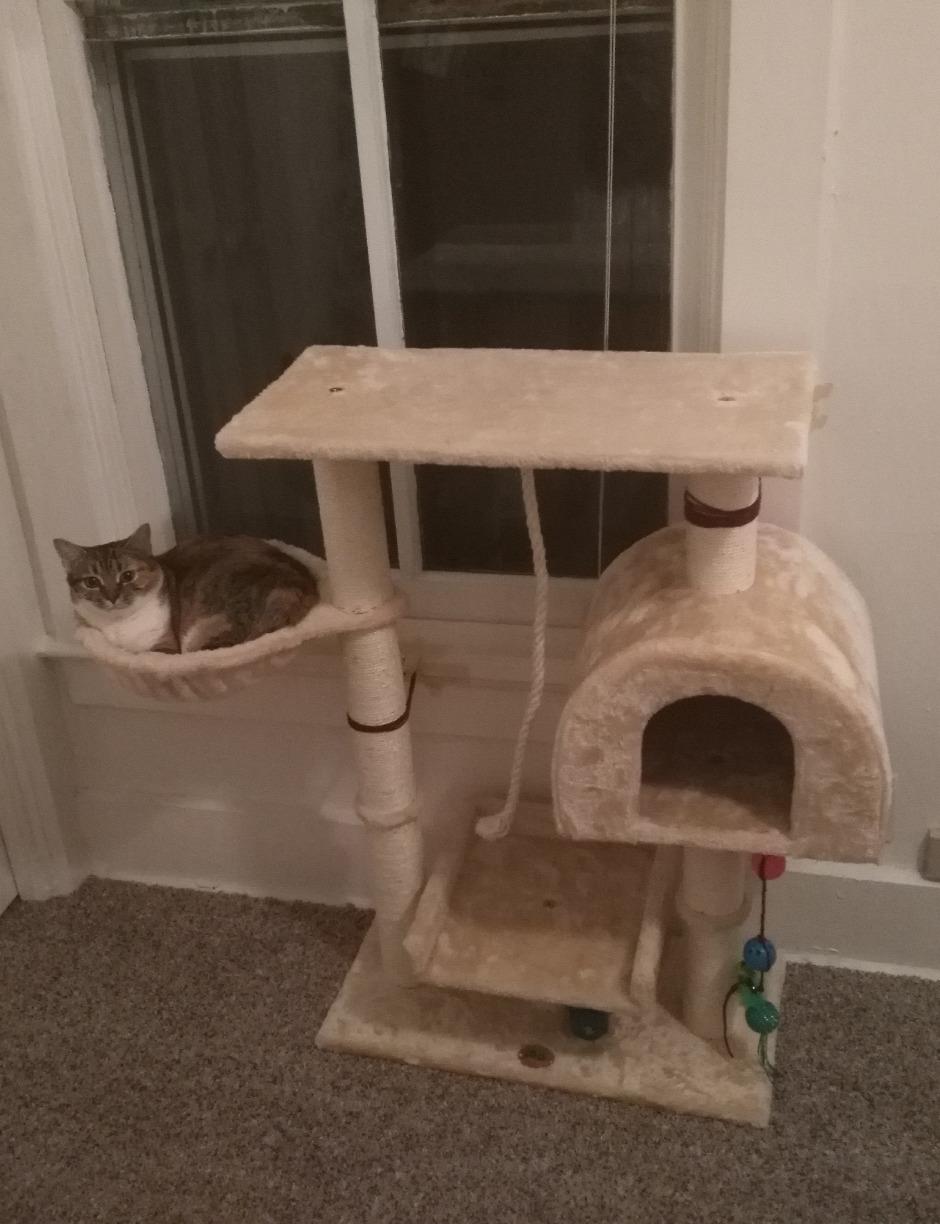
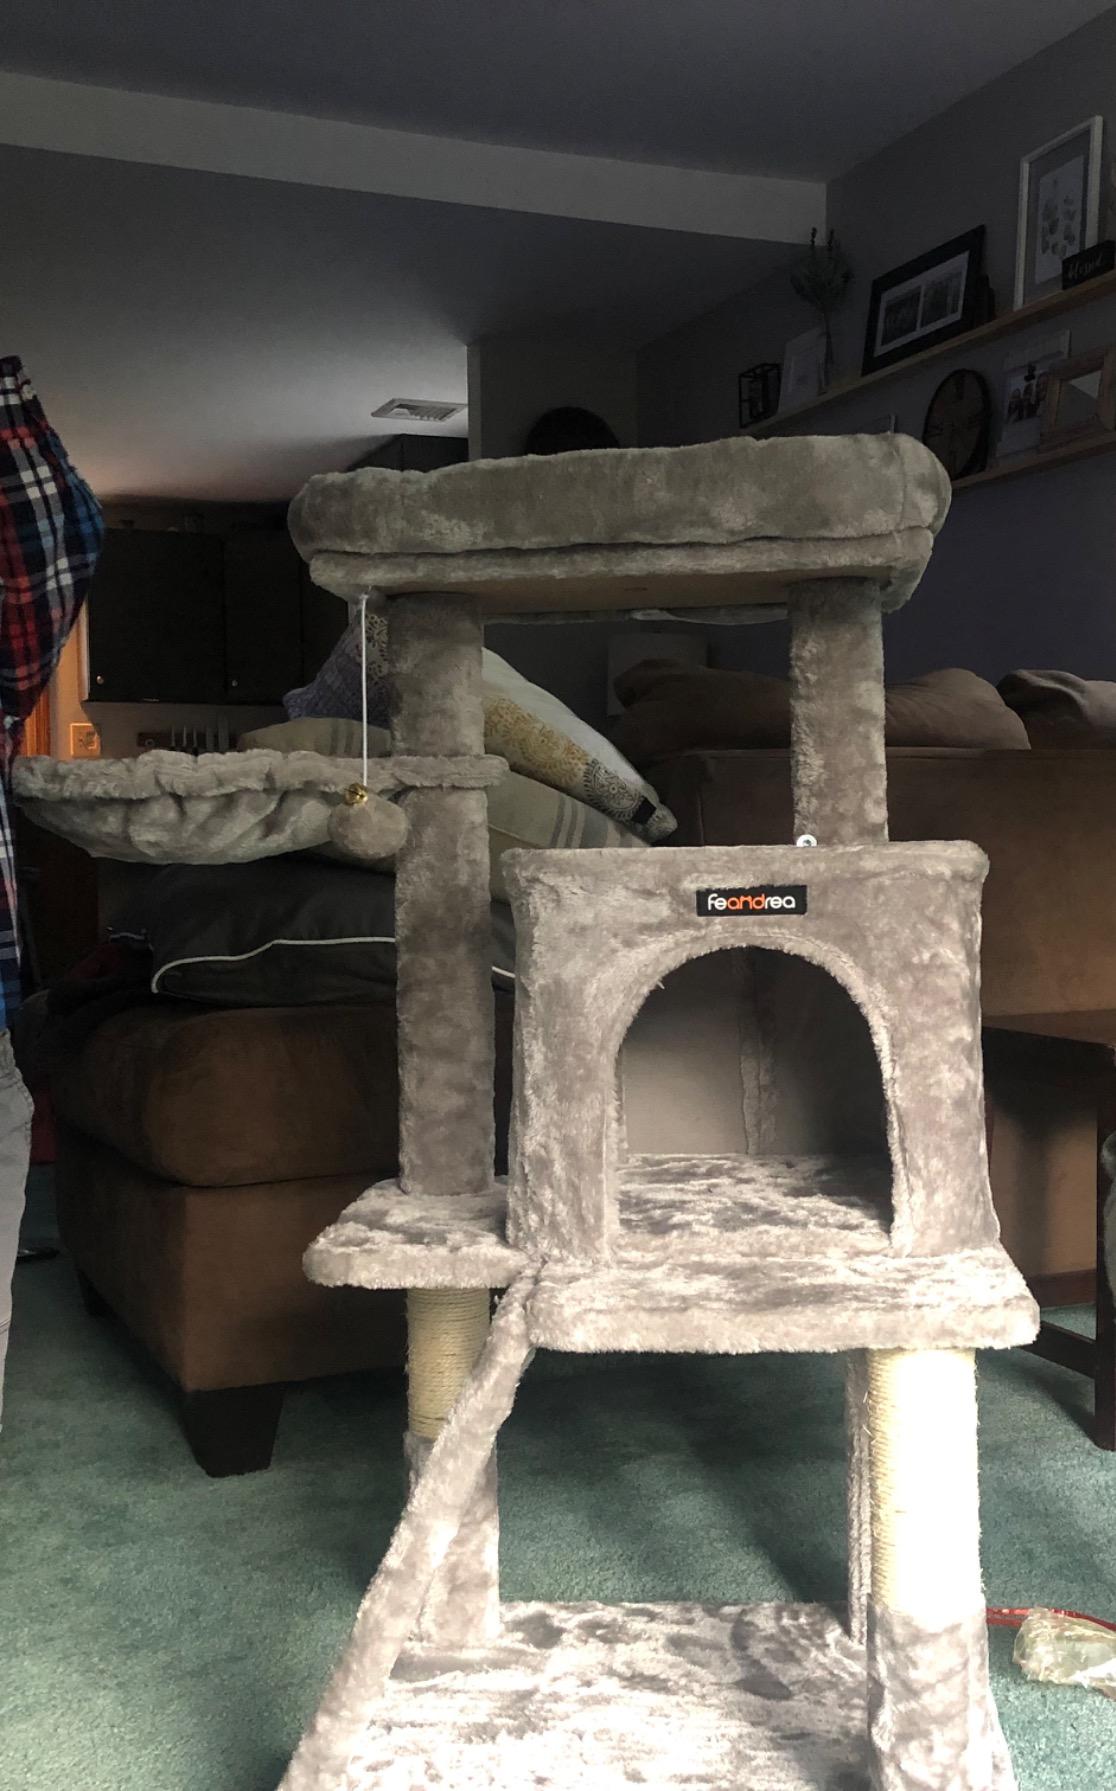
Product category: items_cat tree
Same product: no